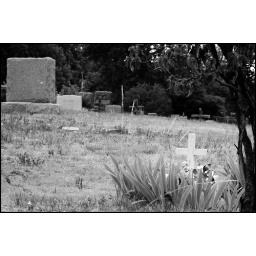
A small cross under a tree at Niwot Cemetery, Niwot, CO. July 2008